Central Waterfront, Seattle

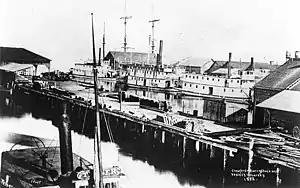
Yesler, Crawford and other wharves in 1882.

Pier 70, at the foot of Clay and Broad Streets, now marks the northern end of the Central Waterfront. Beyond that are the Olympic Sculpture Park and Myrtle Edwards Park. Although the pier shed retains its historic shape, it was remodeled after a fire in 1915, remodeled again in the 1970s, and so heavily altered in the late 1990s—reclad with metal siding, all windows and doors modernized and many reconfigured—that (unlike the old Northern Pacific piers) it retains only traces of its historic character.